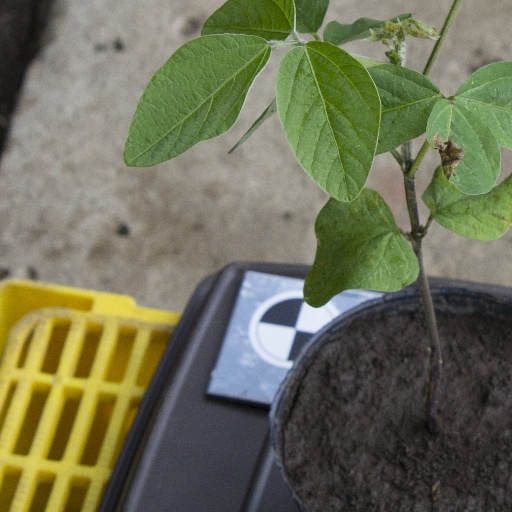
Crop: soybean